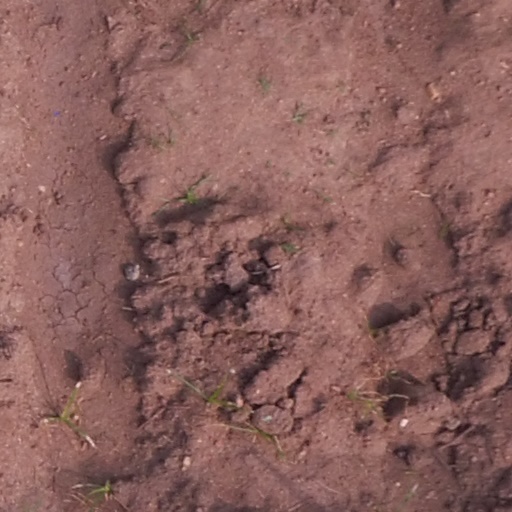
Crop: maize; corn